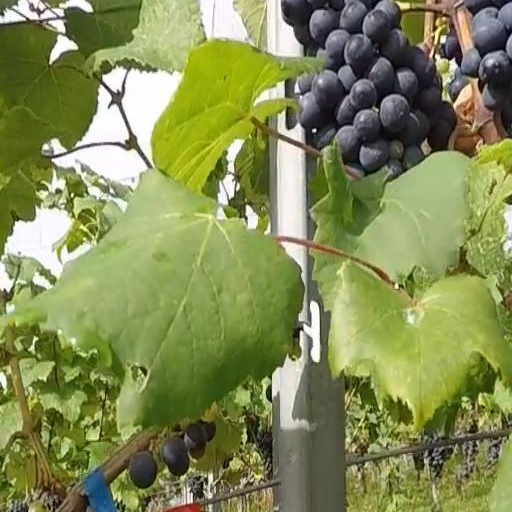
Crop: grape